ESCP Business School

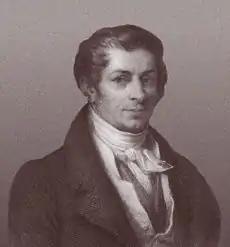

The school was established in Paris on 1 December 1819 by two former Napoleonic soldiers, Germain Legret and Amédée Brodart. Germain Legret had founded two business schools in Paris in 1815 and 1818, but both closed their doors rapidly. ESCP offered entrepreneurship education in the 1820s. It was modelled on the first grande école, the École Polytechnique, founded by Lazare Carnot and Gaspard Monge, but was initially more modest, in large part because it had not been supported by the state. The school had gained international exposure since the 1820s, but it was not the only business school open to international students. Its stature and importance ascended during the 19th century and it moved to its current Parisian location on the Avenue de la République in 1898.